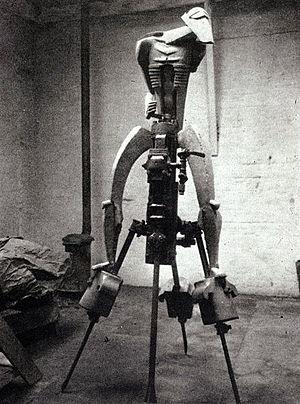
Sir Jacob Epstein est un sculpteur américain qui a surtout travaillé en Angleterre. Il fut un pionnier de la sculpture moderne, dont les œuvres souvent controversées repoussaient les limites de ce que l'art pouvait montrer.